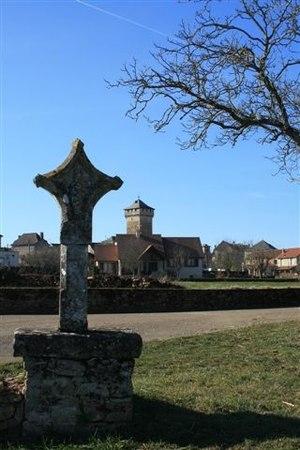
croix en pierre du XI°siècle
Sainte-Croix est une commune française, située dans le département de l'Aveyron en région Occitanie.